Amy Schumer

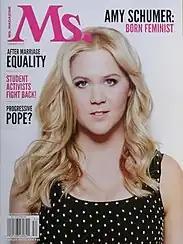
Schumer on the cover of the Summer 2015 issue of "Ms." magazine

In 2015, Schumer was named one of "Time" magazine's 100 most influential people. Schumer was named to "Barbara Walters' 10 Most Fascinating People" for 2015. Schumer has received praise for addressing various social issues through comedy.